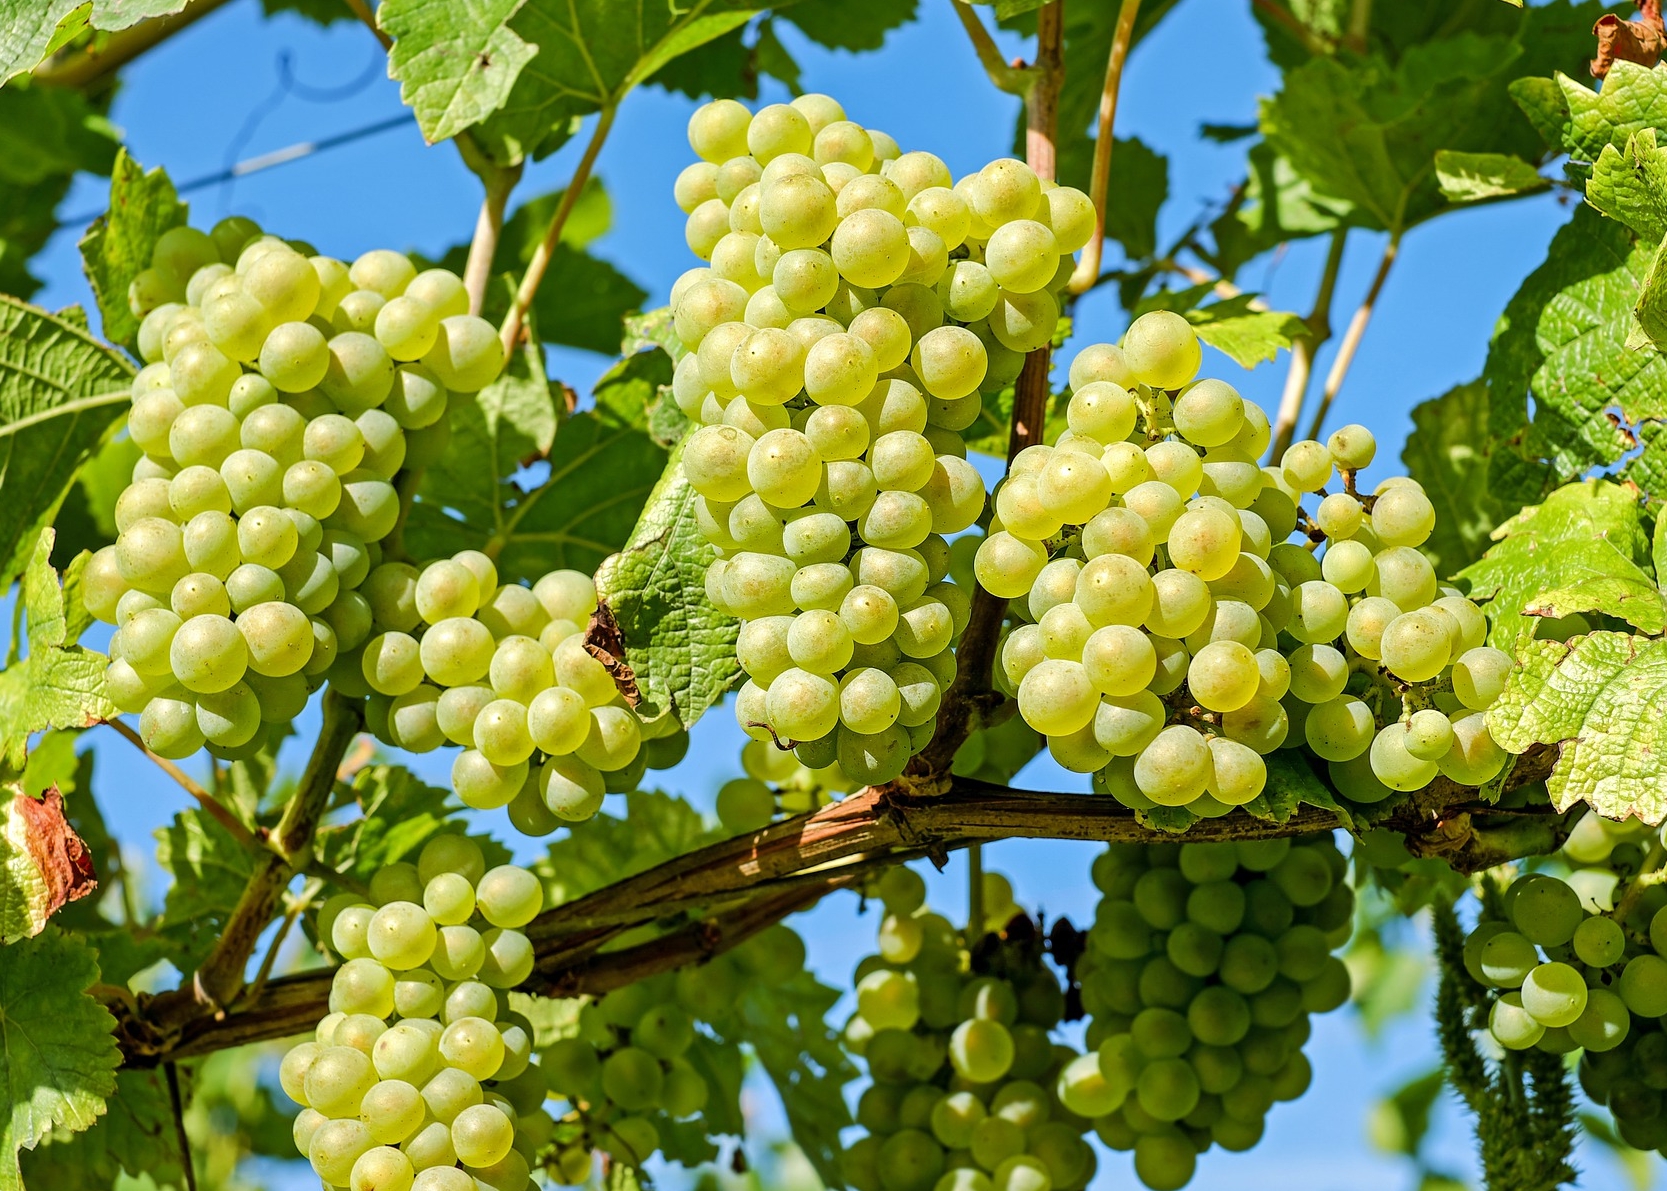
Label: Grapes